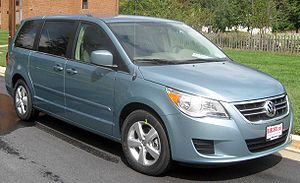
Volkswagen Routan
Volkswagen Routan var en stor MPV fra Volkswagen. Bilen blev bygget udelukkende til det nordamerikanske marked mellem midten af 2008 og slutningen af 2012, og blev bygget på Chryslers fabrik i Windsor i Canada. Basismotoren var en 3,8-liters V6 med 145 kW/197 hk. Til slut fandtes kun én motor, en 3,6-liters V6 med 208 kW/283 hk.